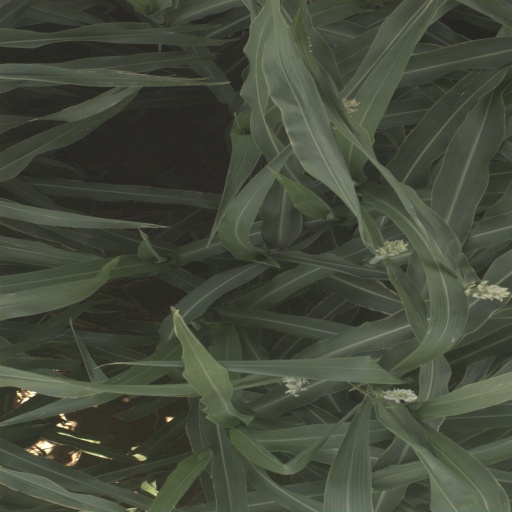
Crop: sorghum